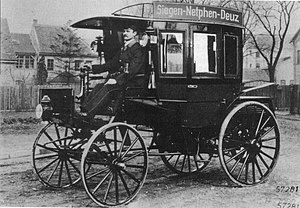
Bus
Benz-Omnibus, 1896
En bus er et køretøj, der transporterer mange mennesker samtidigt.